Clown Kill

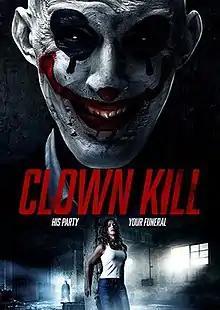
Film poster

Clown Kill (originally released as Lock In), is a 2014 British slasher film written and directed by Mark J. Howard, produced by Howard and Stephen Greenhalgh, and starring Jessica Cunningham.